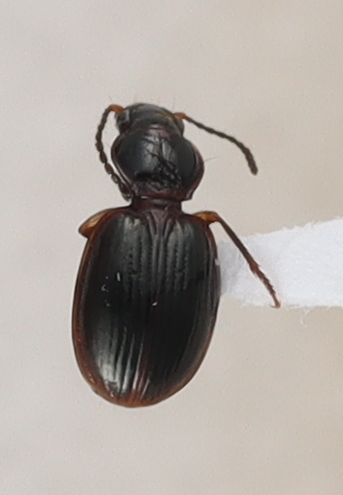
Scientific name: Mecyclothorax konanus
Plot: 6
Trap: S
Collected: 20240911